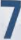
Number: 7